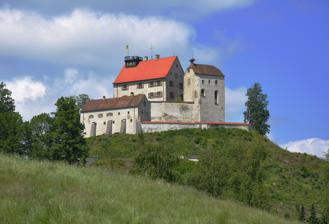
Building: Waldburg Castle
Country: Germany
Year built: 1891
Building in Baden-Württemberg, Germany Waldburg Waldburg Castle Location within Baden-Württemberg Show map of Baden-Württemberg Waldburg Castle (Germany) Show map of Germany General information Architectural style Fortress Classification Kulturdenkmal ( Cultural property ) Town or city Waldburg , Baden-Württemberg Country Germany Coordinates 47°45′32″N 09°42′43″E / 47.75889°N 9.71194°E / 47.75889; 9.71194 Construction started C. 1100 Completed Mid-16th-century Owner Prince Johannes zu Waldburg-Wolfegg und Waldsee Height 772 metres (2,533 ft) Website www.gemeinde-waldburg.de (in German) The Waldburg (English: Forest castle ) is the ancestral castle of the stewards , Imperial Counts and later Imperial Princes from the House of Waldburg . It dates from the 12th century and stands on the march of the municipality Waldburg in the district of Ravensburg , applies as one of the best preserved medieval buildings, and is one of the landmarks and the highest point in Upper Swabia . Geographical situation The hill castle on the top of the drumlin from northwest The Waldburg is a Hilltop castle located on a natural elevation , a drumlin from the last glacial period , at 772 metres (2,533 ft) height above sea level . The raised situation with view (when suitable weather conditions) to the west up to the Hohentwiel near Singen , to the north up to the Ulm Minster , to the east far back in the Alpine foothills and southwards far into the Swiss Alps and the Lake Constance made the Waldburg to an important trigonometric point also for land surveying in the early 19th century of the ordnance survey . The steepen drumlin already offers by his very big slope angle an almost ideal military protection for a castle construction, however, complicated also the building and expansion more than seven centuries considerably. The hill castle was very woody till the eighties of the 20th century. The view at the castle was moved again in the old condition for the public reopening in 1996 by specific deforestation in the beginning of the nineties. During the day, as well as at night with lighting, the castle is a very striking and important landmark in Upper Swabian. History Historical view from north-east, painting by Johann Georg Sauter, 1845. The first foundation of the castle goes back to the 11th century. In this time the family of Waldburg received an official fief from the Guelphs . In the first half of the 13th century the castle was radically rebuilt, the palas was anew established up to the second upper floor. Under Emperor Frederick II the Imperial Regalia were kept in the castle from 1220 to at least 1240. In 1327 the church Saint Magnus was built at feet of the castle. At the middle of the 16th century under steward Georg IV of Waldburg the castle was developed to a residence similar like a palace. From the 17th century the castle was inhabited only sporadically by the family of Waldburg and the building activity decreased. Present utilization Prince Johannes zu Waldburg-Wolfegg speaks about his family's ownership of the Waldseemüller map in the Great Hall at the reception of the Thomas Jefferson Building for the opening of the Lewis and Clark exhibition. Today the Schloss accommodates a museum and is opened for sightseeing during the warm seasons from early April until late October. Guided tours are held on weekends and holidays at 1:30 pm and 3:00 pm. At the top of the roof there is a vista platform with a look around as far as eye can see. The museum shows exhibits to the history of the castle from the Middle Ages on the basis of documents, paintings as well as fitments and basic commodities and to the development of the ordnance survey. The walking tour begins in the ground floor with the late Middle Ages and ends in the third upper floor with the collections of the 19th and 20th century. The Holy Lance , the Imperial Sceptre and the Imperial Orb are exhibited as replicas, since 2013 there is also presented a copy of the Imperial Crown . A special feature of the exhibition is a Facsimile of the printed wall map of the world by German cartographer Martin Waldseemüller where the continent and the name America appeared for the first time, originally published in April 1507. The Federal Republic of Germany consigned the original in 2007 to the Library of Congress in Washington, DC . The castle chapel is used for church weddings. Parts of the museum and the vaults are also available for wedding celebrations. The Burgschenke , the castle inn, is the former kitchen in the imperial castle; there are offered dishes after original recipes of the Medieval cuisine . See also Germany portal Schloss Wolfegg References